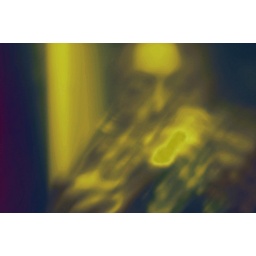
Self portrait photographed in an antique mirror through brown artisan glass. Darkened, contrasted, and tinted via PS.